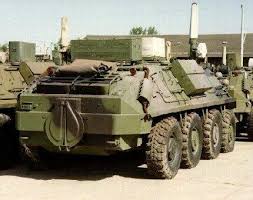
Label: BTR-60